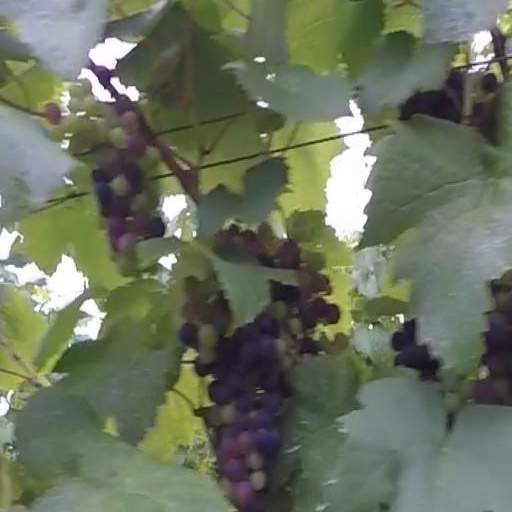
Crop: grape